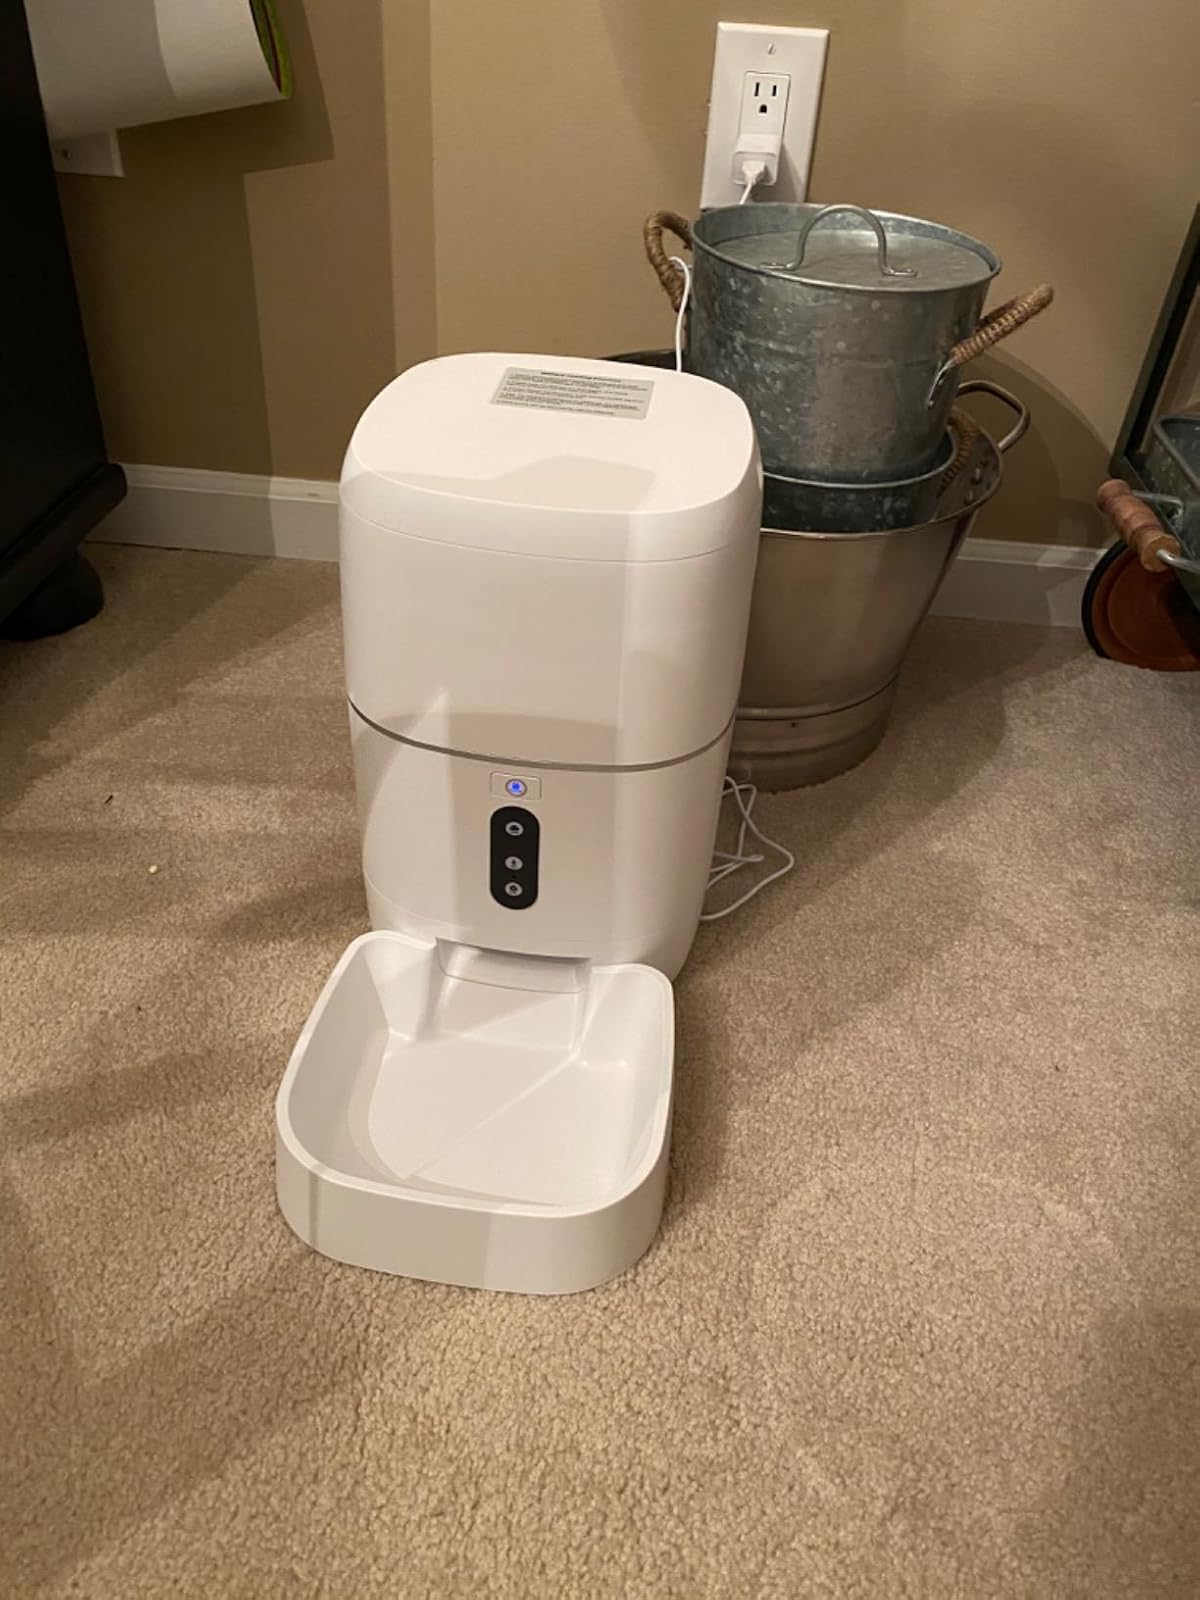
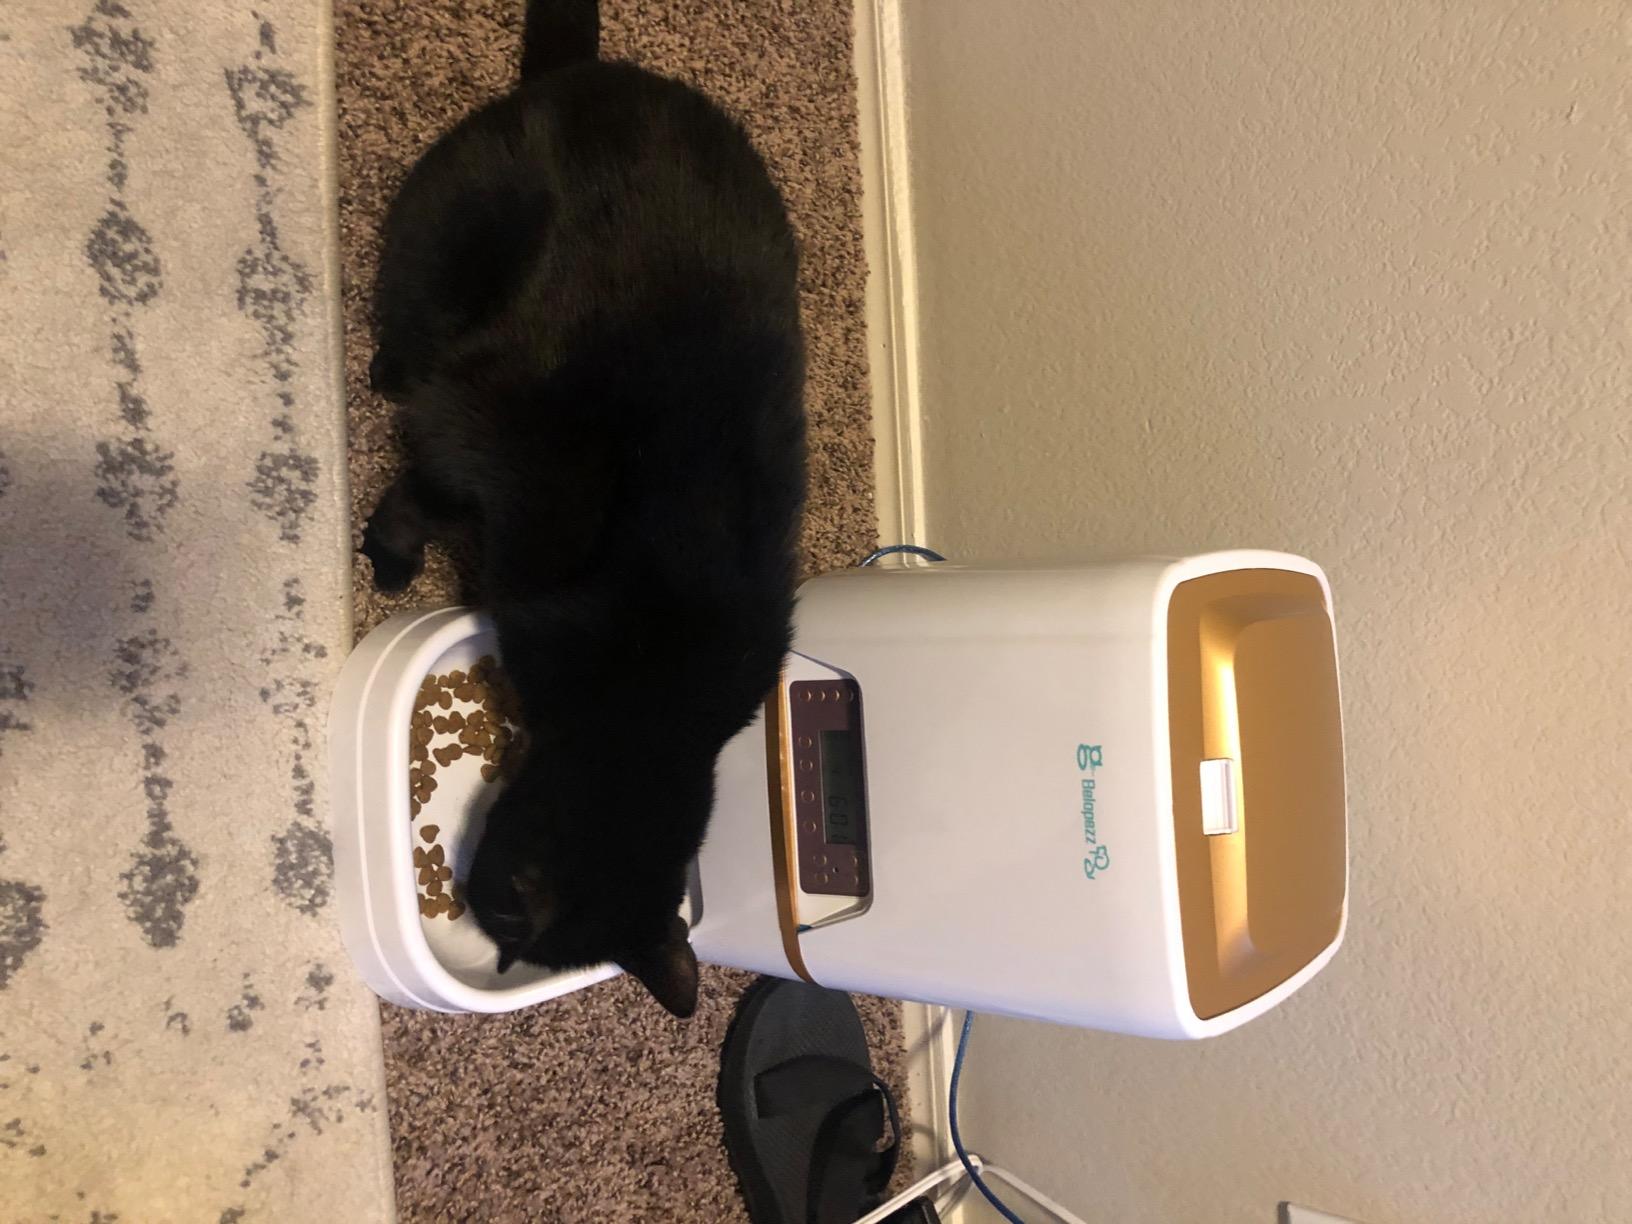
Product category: items_feeder
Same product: no